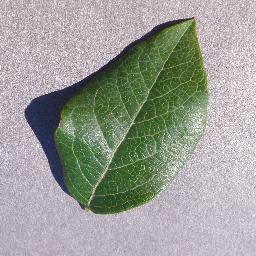
Label: Blueberry___healthy